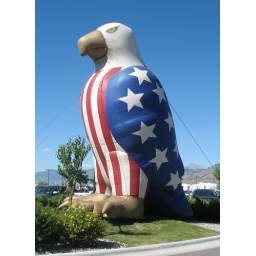
BOZEMAN, MT -- This inflatable eagle was *HUGE*. He was sitting in front of a car dealership in Bozeman, MT.